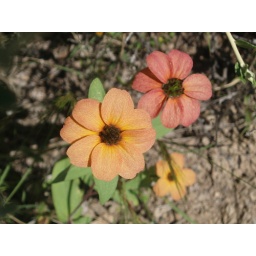
Wild flowers in the canyon